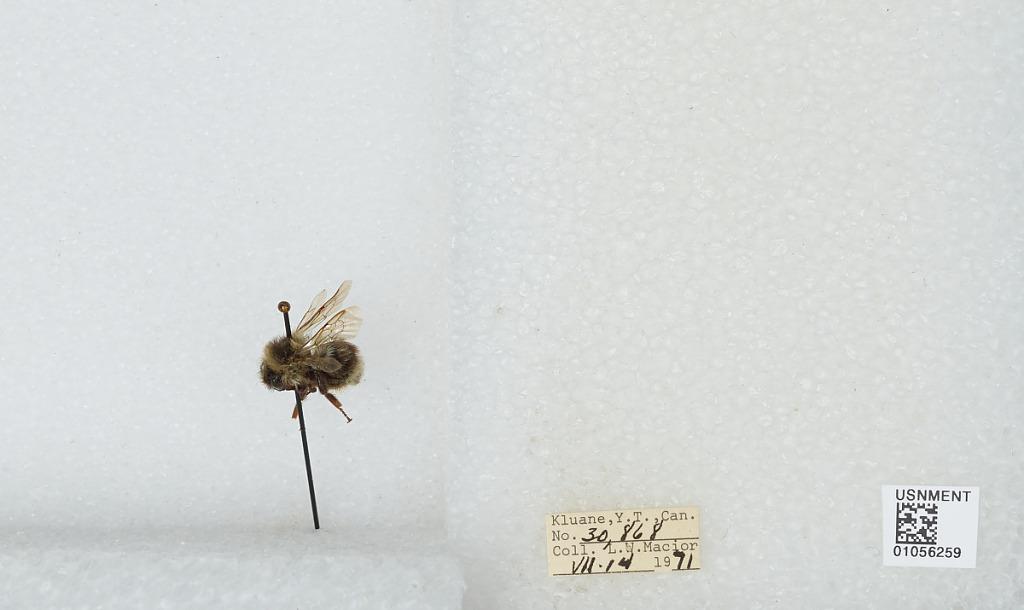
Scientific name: Bombus bifarius nearcticus
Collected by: L. Macior
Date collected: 1971-7-14
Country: Canada
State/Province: Yukon Territory
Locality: Kluane
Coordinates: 60.75, -139.5